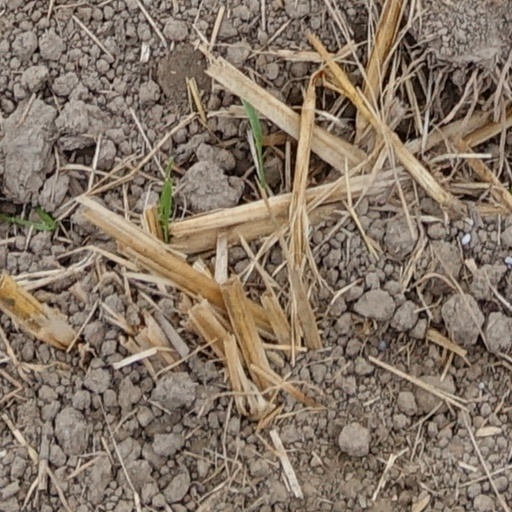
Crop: wheat